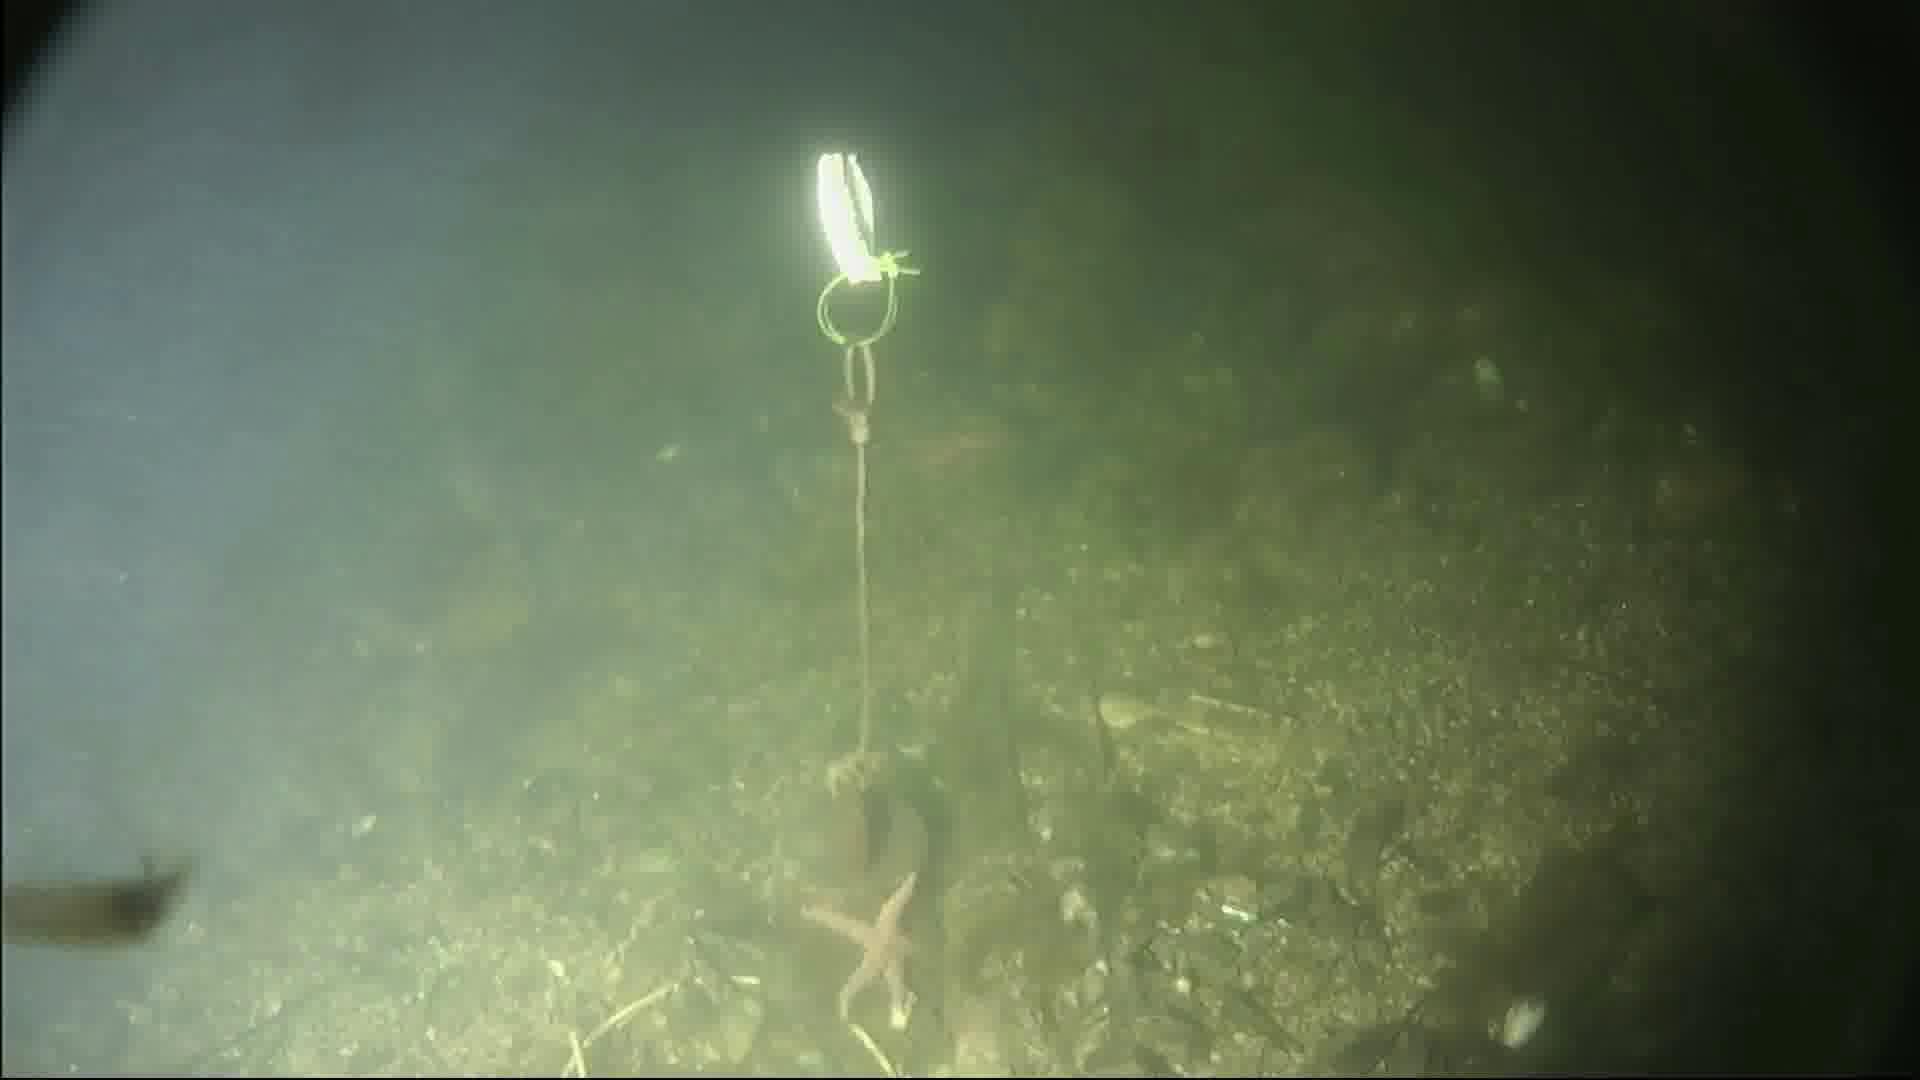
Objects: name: starfish
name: crab
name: shrimp